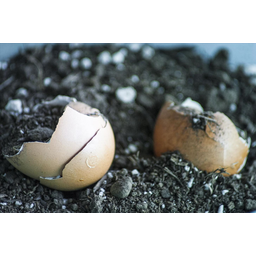
Label: eggshells